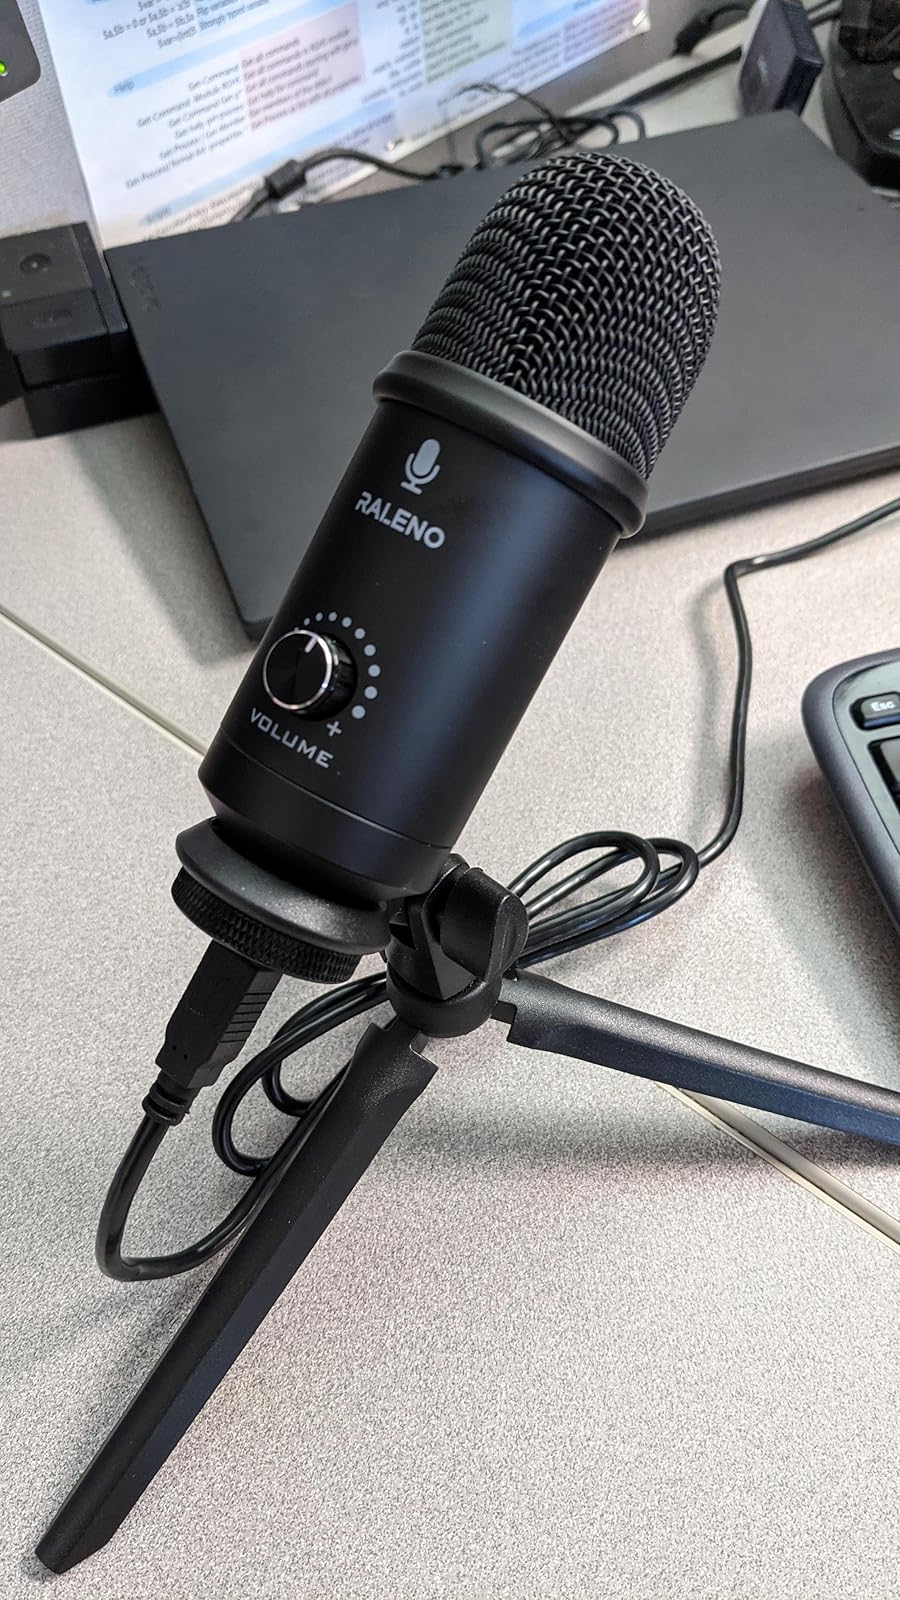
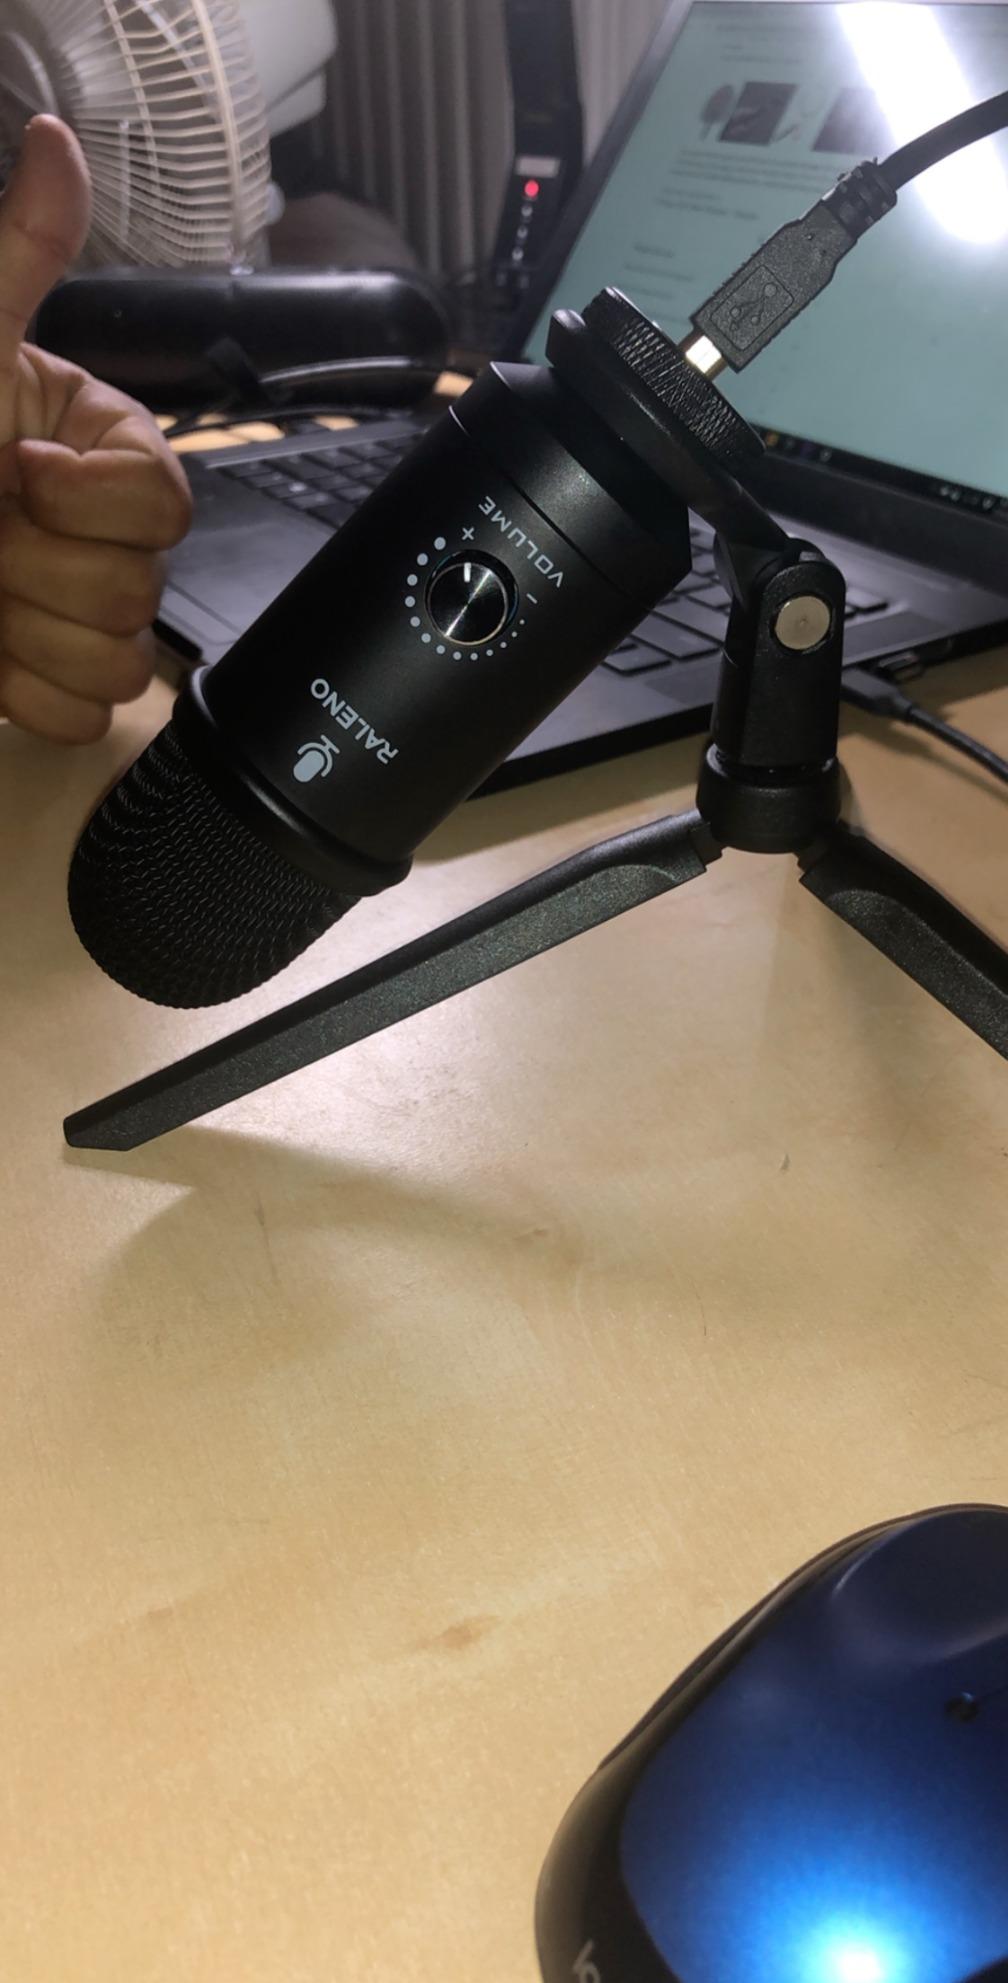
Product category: microphone
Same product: yes